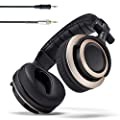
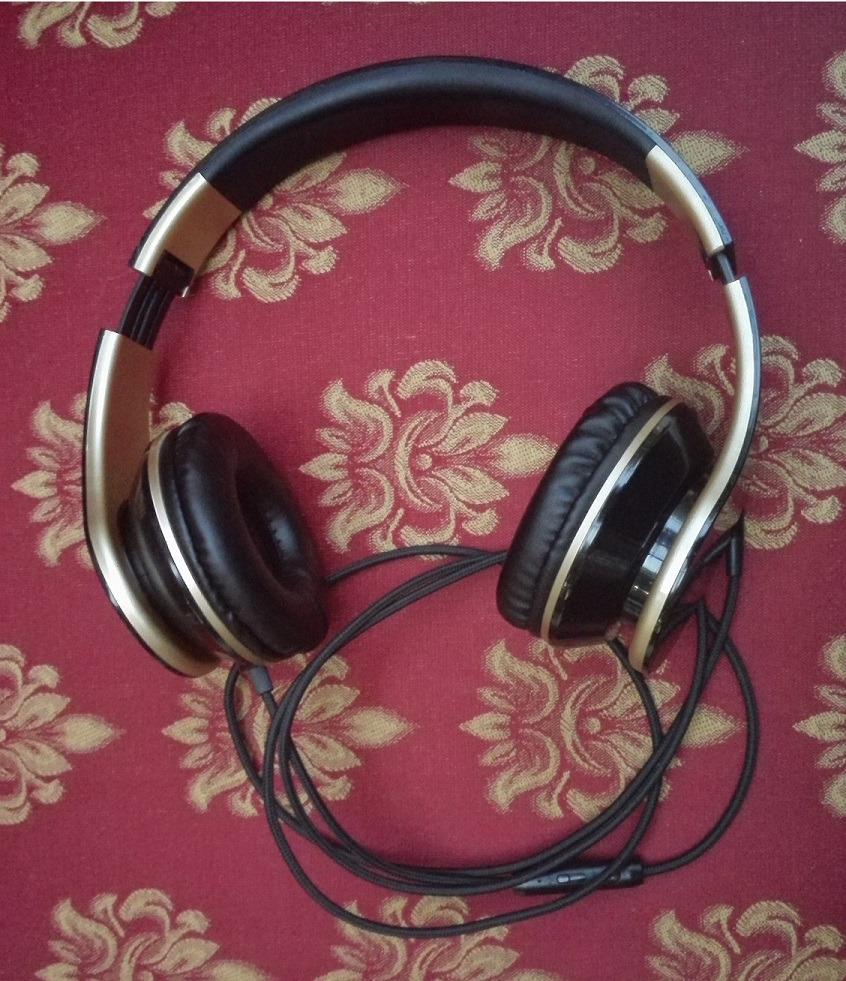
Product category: headphones
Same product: no